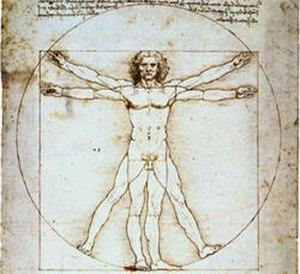
La perfection du corps
Le nombre d'or est une proportion, définie initialement en géométrie comme l'unique rapport a/b entre deux longueurs a et b telles que le rapport de la somme a + b des deux longueurs sur la plus grande soit égal à celui de la plus grande sur la plus petite c'est-à-dire lorsque :